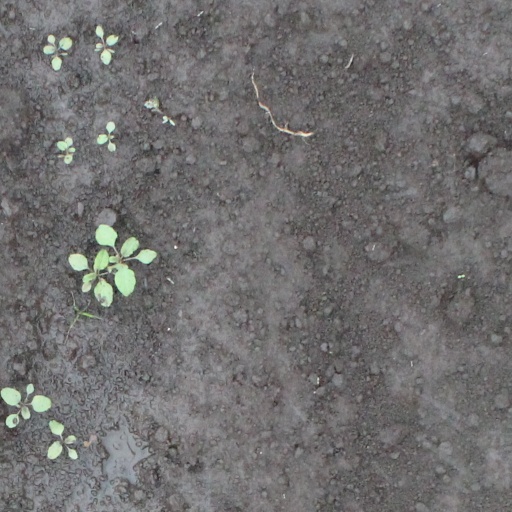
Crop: soybean